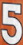
Number: 5